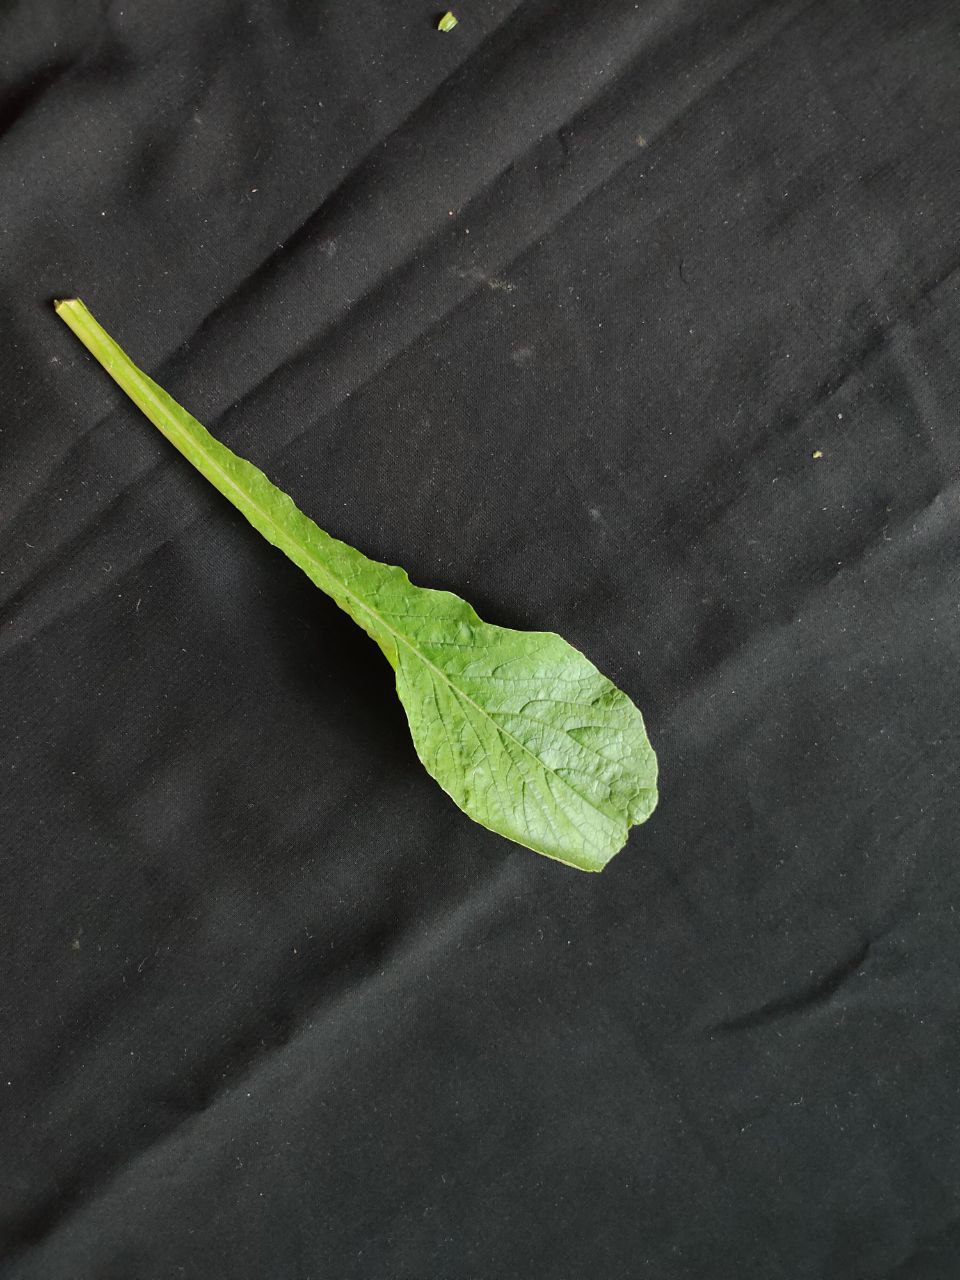
Label: Fresh leaf